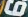
Number: 6